List of Triple J programs

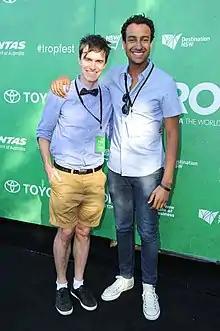

In 2010, Tom Ballard and Alex Dyson, former hosts of "Weekend Breakfast," took over as hosts of "Breakfast". In December 2013, Ballard resigned and was replaced by Matt Okine in January 2014. The duo anchored the program until 2016.